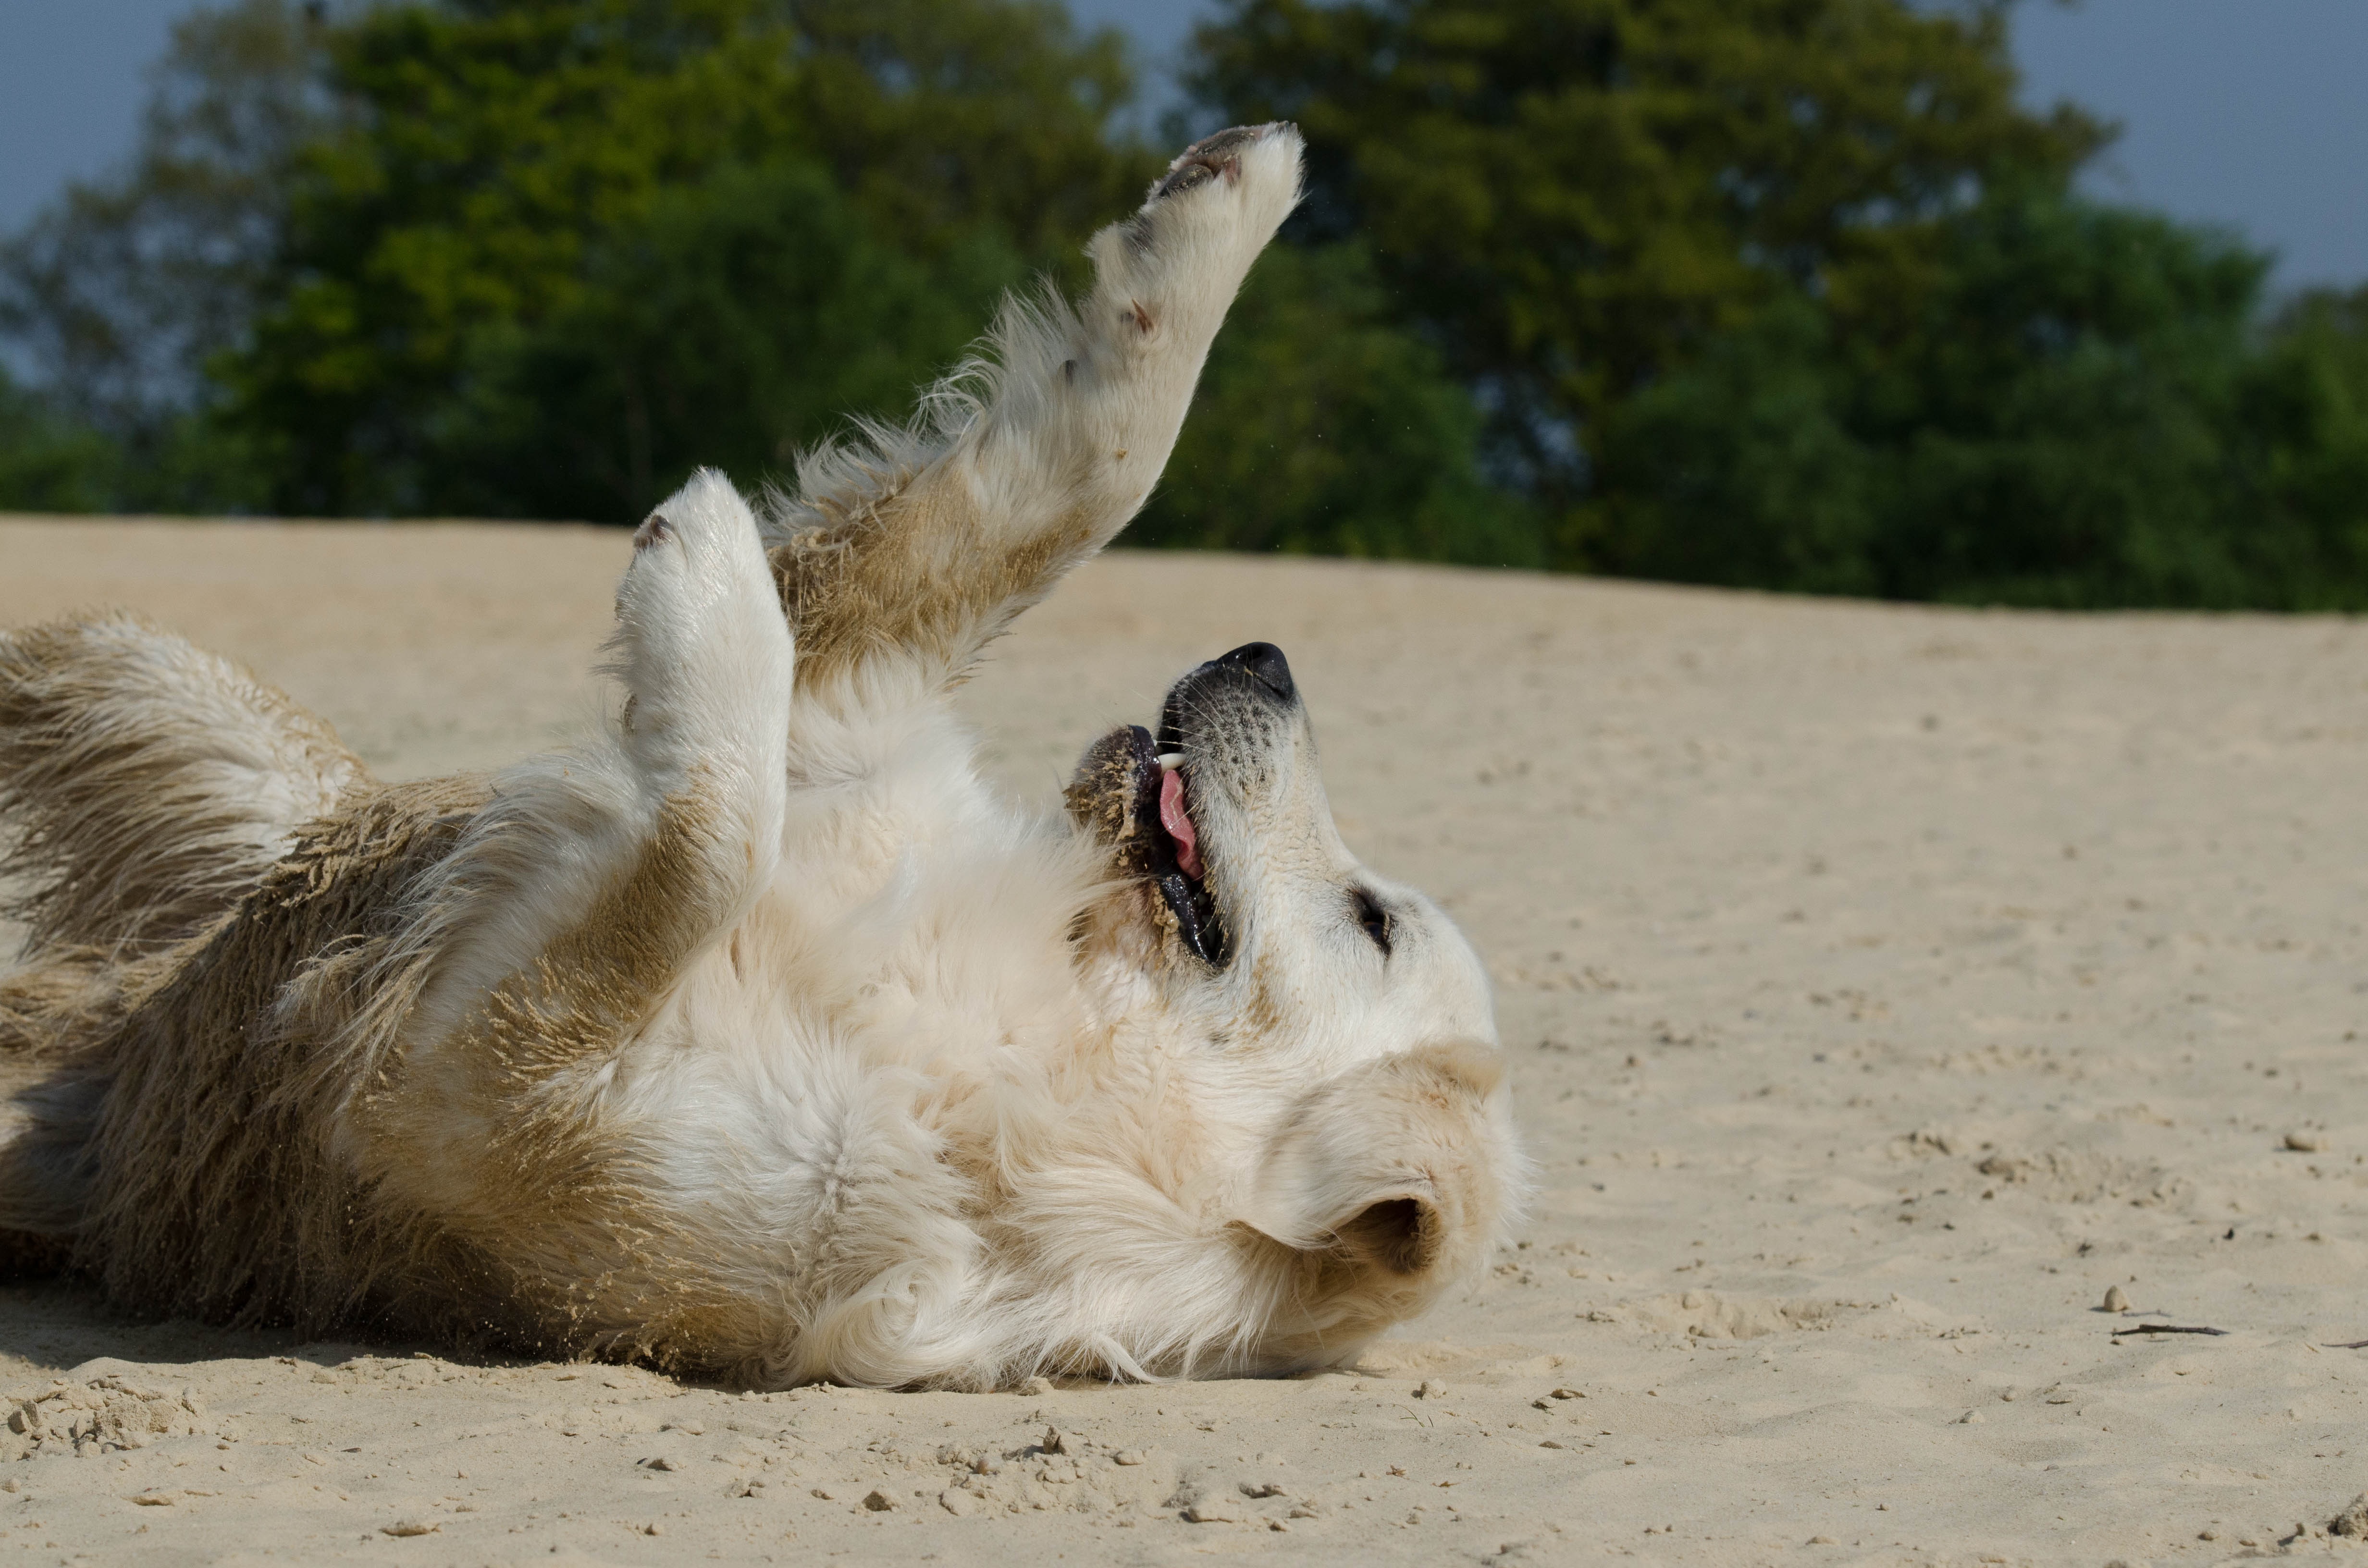
beach, sand, play, sweet, dune, wet, dog, animal, cute, summer, fur, mammal, sunny, golden retriever, vertebrate, retriever, silly, dog like mammal